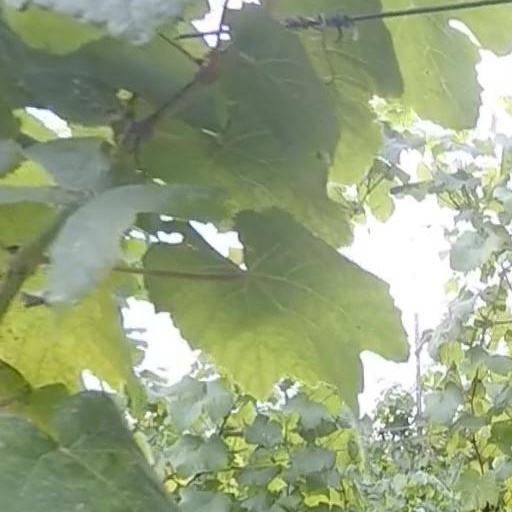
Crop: grape